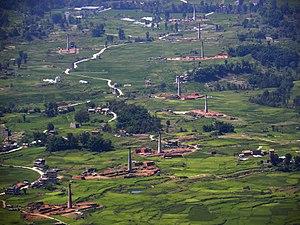
L'économie du Népal est l'une des plus pauvres du monde bien que le taux de population vivant sous le seuil de la pauvreté a diminué de moitié en passant de 50 % en 2004 à 25 % en 2011. Cependant, Duncan Campbell de l’Organisation Internationale du Travail, souligne que si la pauvreté diminue, elle diminue au regard des standards népalais et non des standards internationaux. Il considère que ce qui est vu comme une diminution de la pauvreté par les autorités népalaises est en réalité une diminution de l’extrême pauvreté se traduisant par une augmentation de la précarité de l’emploi. Près de 70 % des ménages népalais sont dans une situation de vulnérabilité où ils risquent de sombrer dans la pauvreté en vivant avec moins de 2,24€ par jour.